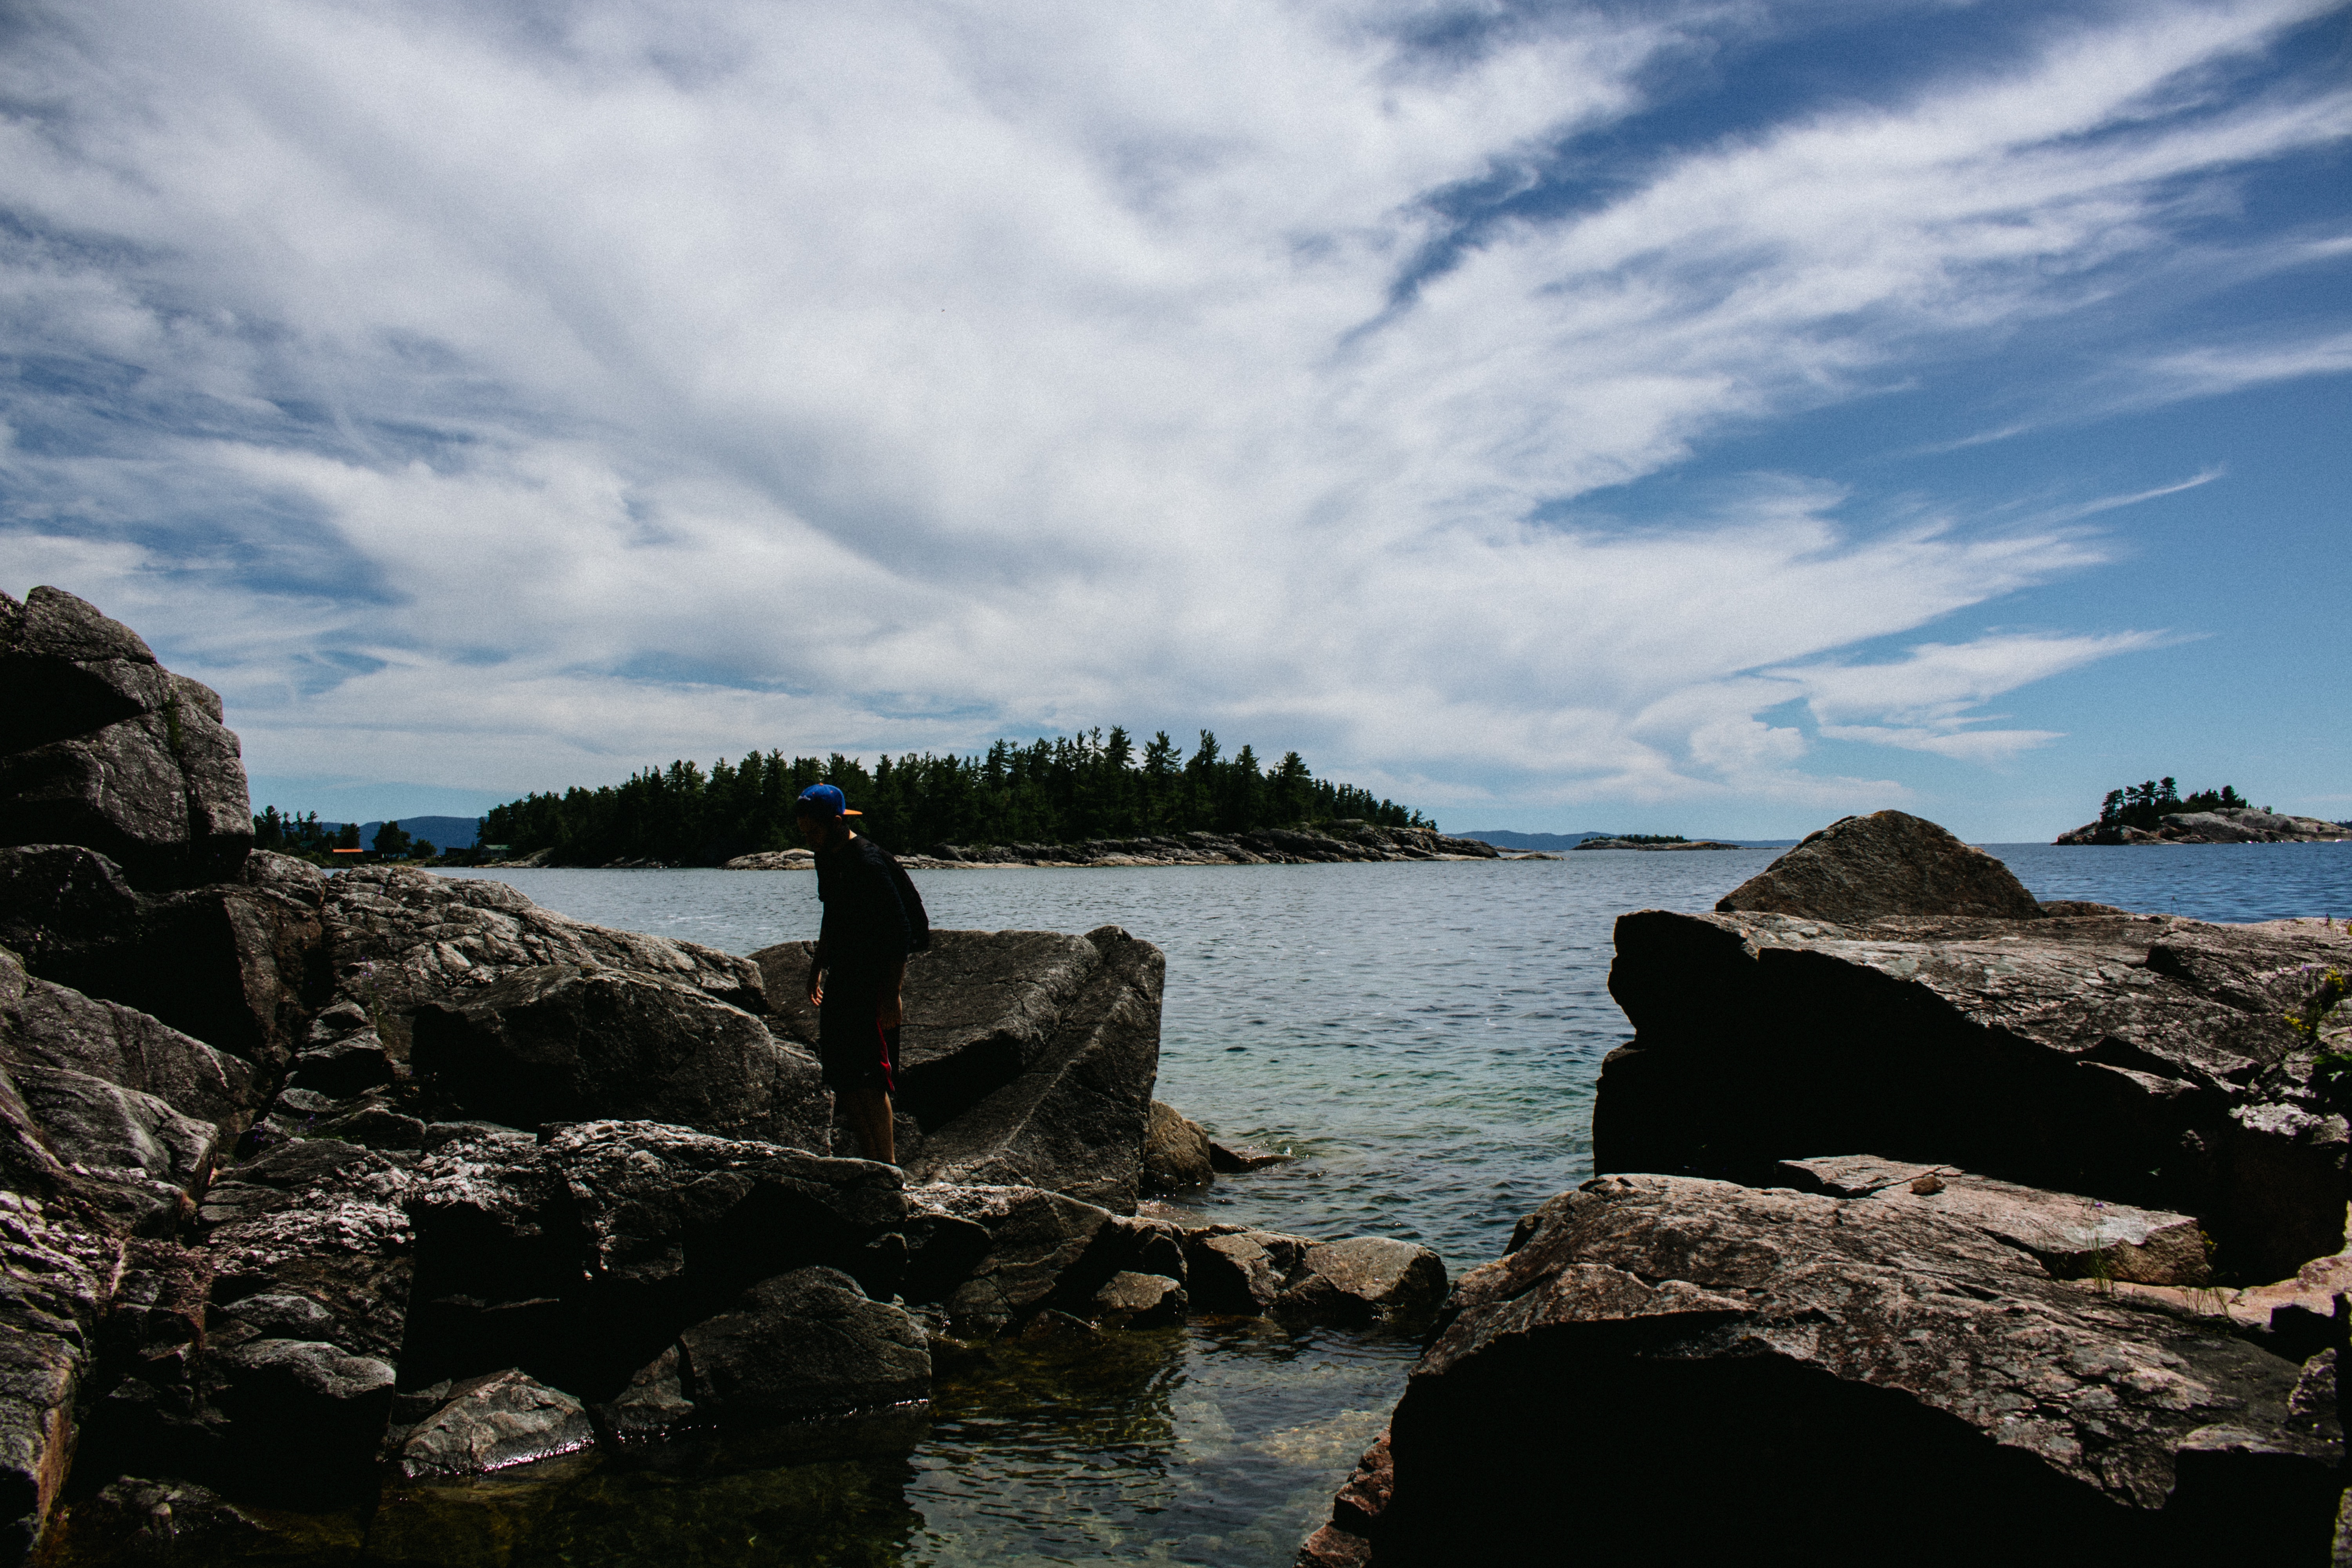
beach, landscape, sea, coast, water, nature, rock, ocean, mountain, cloud, sky, shore, wave, lake, cliff, cove, reflection, bay, terrain, material, body of water, loch, cape, landform, geographical feature